Henry Fox, 4th Baron Holland

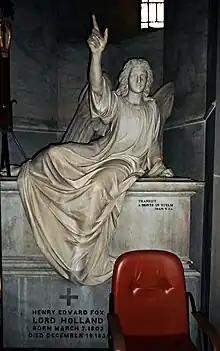
Monument to Henry Fox, 4th Baron Holland, San Giuseppe a Chiaia Church, Naples

Fox was born at Holland House, London, the eldest legitimate child of the 3rd Baron Holland and his wife, Elizabeth Vassall, and was educated at Christ Church, Oxford.